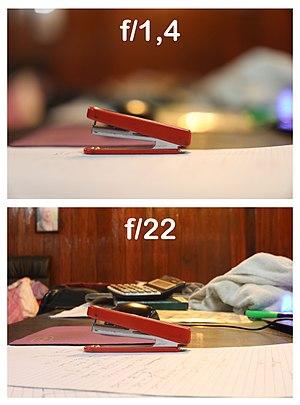
Différence de bokeh en variant l'ouverture. Objectif Canon EF 50mm f/1,4 ouverture maximum (1,4) et minimum (22).
Le bokeh désigne le flou artistique d'arrière-plan d'une photographie.